Superstar (2012 film)

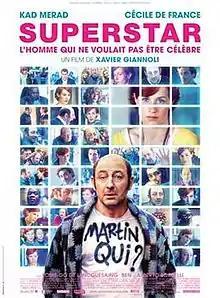
Film poster

Superstar is a 2012 French comedy film directed by Xavier Giannoli. The film was selected to compete for the Golden Lion at the 69th Venice International Film Festival.